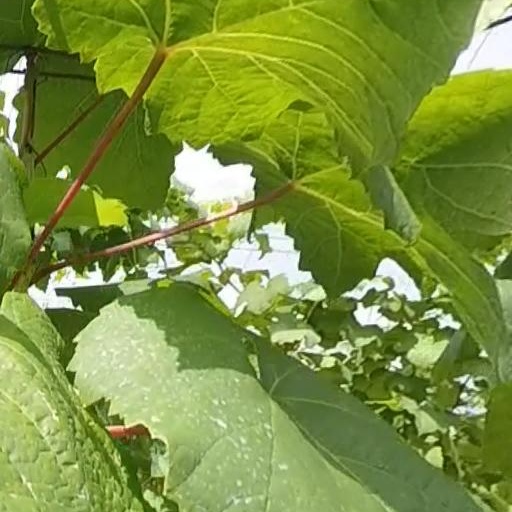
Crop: grape